Youth Olympic Games

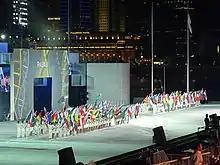
Flags of participating nations at the 2010 Summer Youth Olympics

Education and culture are also key components for the Youth edition. Not only does the education/culture aspect apply to athletes and participants, but also youth around the world and inhabitants of the host city and surrounding regions. To this end, a Culture and Education Program (CEP) will be featured at each Games. The first CEP at the 2010 Singapore Games featured events that fostered cooperation amongst athletes of different nations. It had classes on topics ranging from health and fitness to the environment and career planning. Local students from Singapore made booths at the World Culture Village that represented each of the 205 participating National Olympic Committee. The Chat with Champions sessions were the most popular portion of the program. Participants were invited to hear inspirational talks given by former and current Olympic athletes.